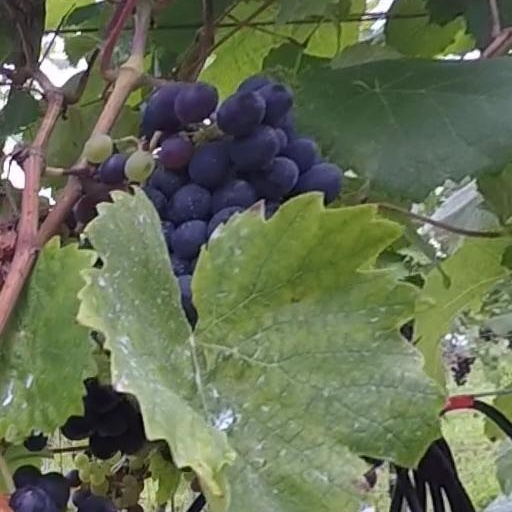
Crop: grape